Jackie Fellows

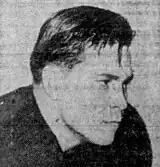
Fellows,

Jack Byron "Jackie" Fellows (January 8, 1922 – July 24, 1993) was an American football player. He played college football for Los Angeles City College, was selected to the Little All-American team and led the team to the national junior college football championship. He transferred to California State University, Fresno and played for the Fresno State Bulldogs football team. During the 1942 college football season, Fellows led Fresno State to a 9–1 record, rushed for 599 yards and completed 82 of 195 passes for 1,314 yards. He also broke Davey O'Brien's single-season record by throwing 23 touchdown passes. He was selected by both "Look" magazine and Maxwell Stiles as a first-team halfback on the 1942 College Football All-America Team. After graduating from college, Fellows was draft in the sixth round of the 1944 NFL draft by the Washington Redskins, but did not play in the National Football League (NFL). In 1947, Fellows played for the Ottawa Rough Riders of the Canadian Football League (CFL). In 1984, Fellows was inducted into the Fresno County Athletic Hall of Fame.